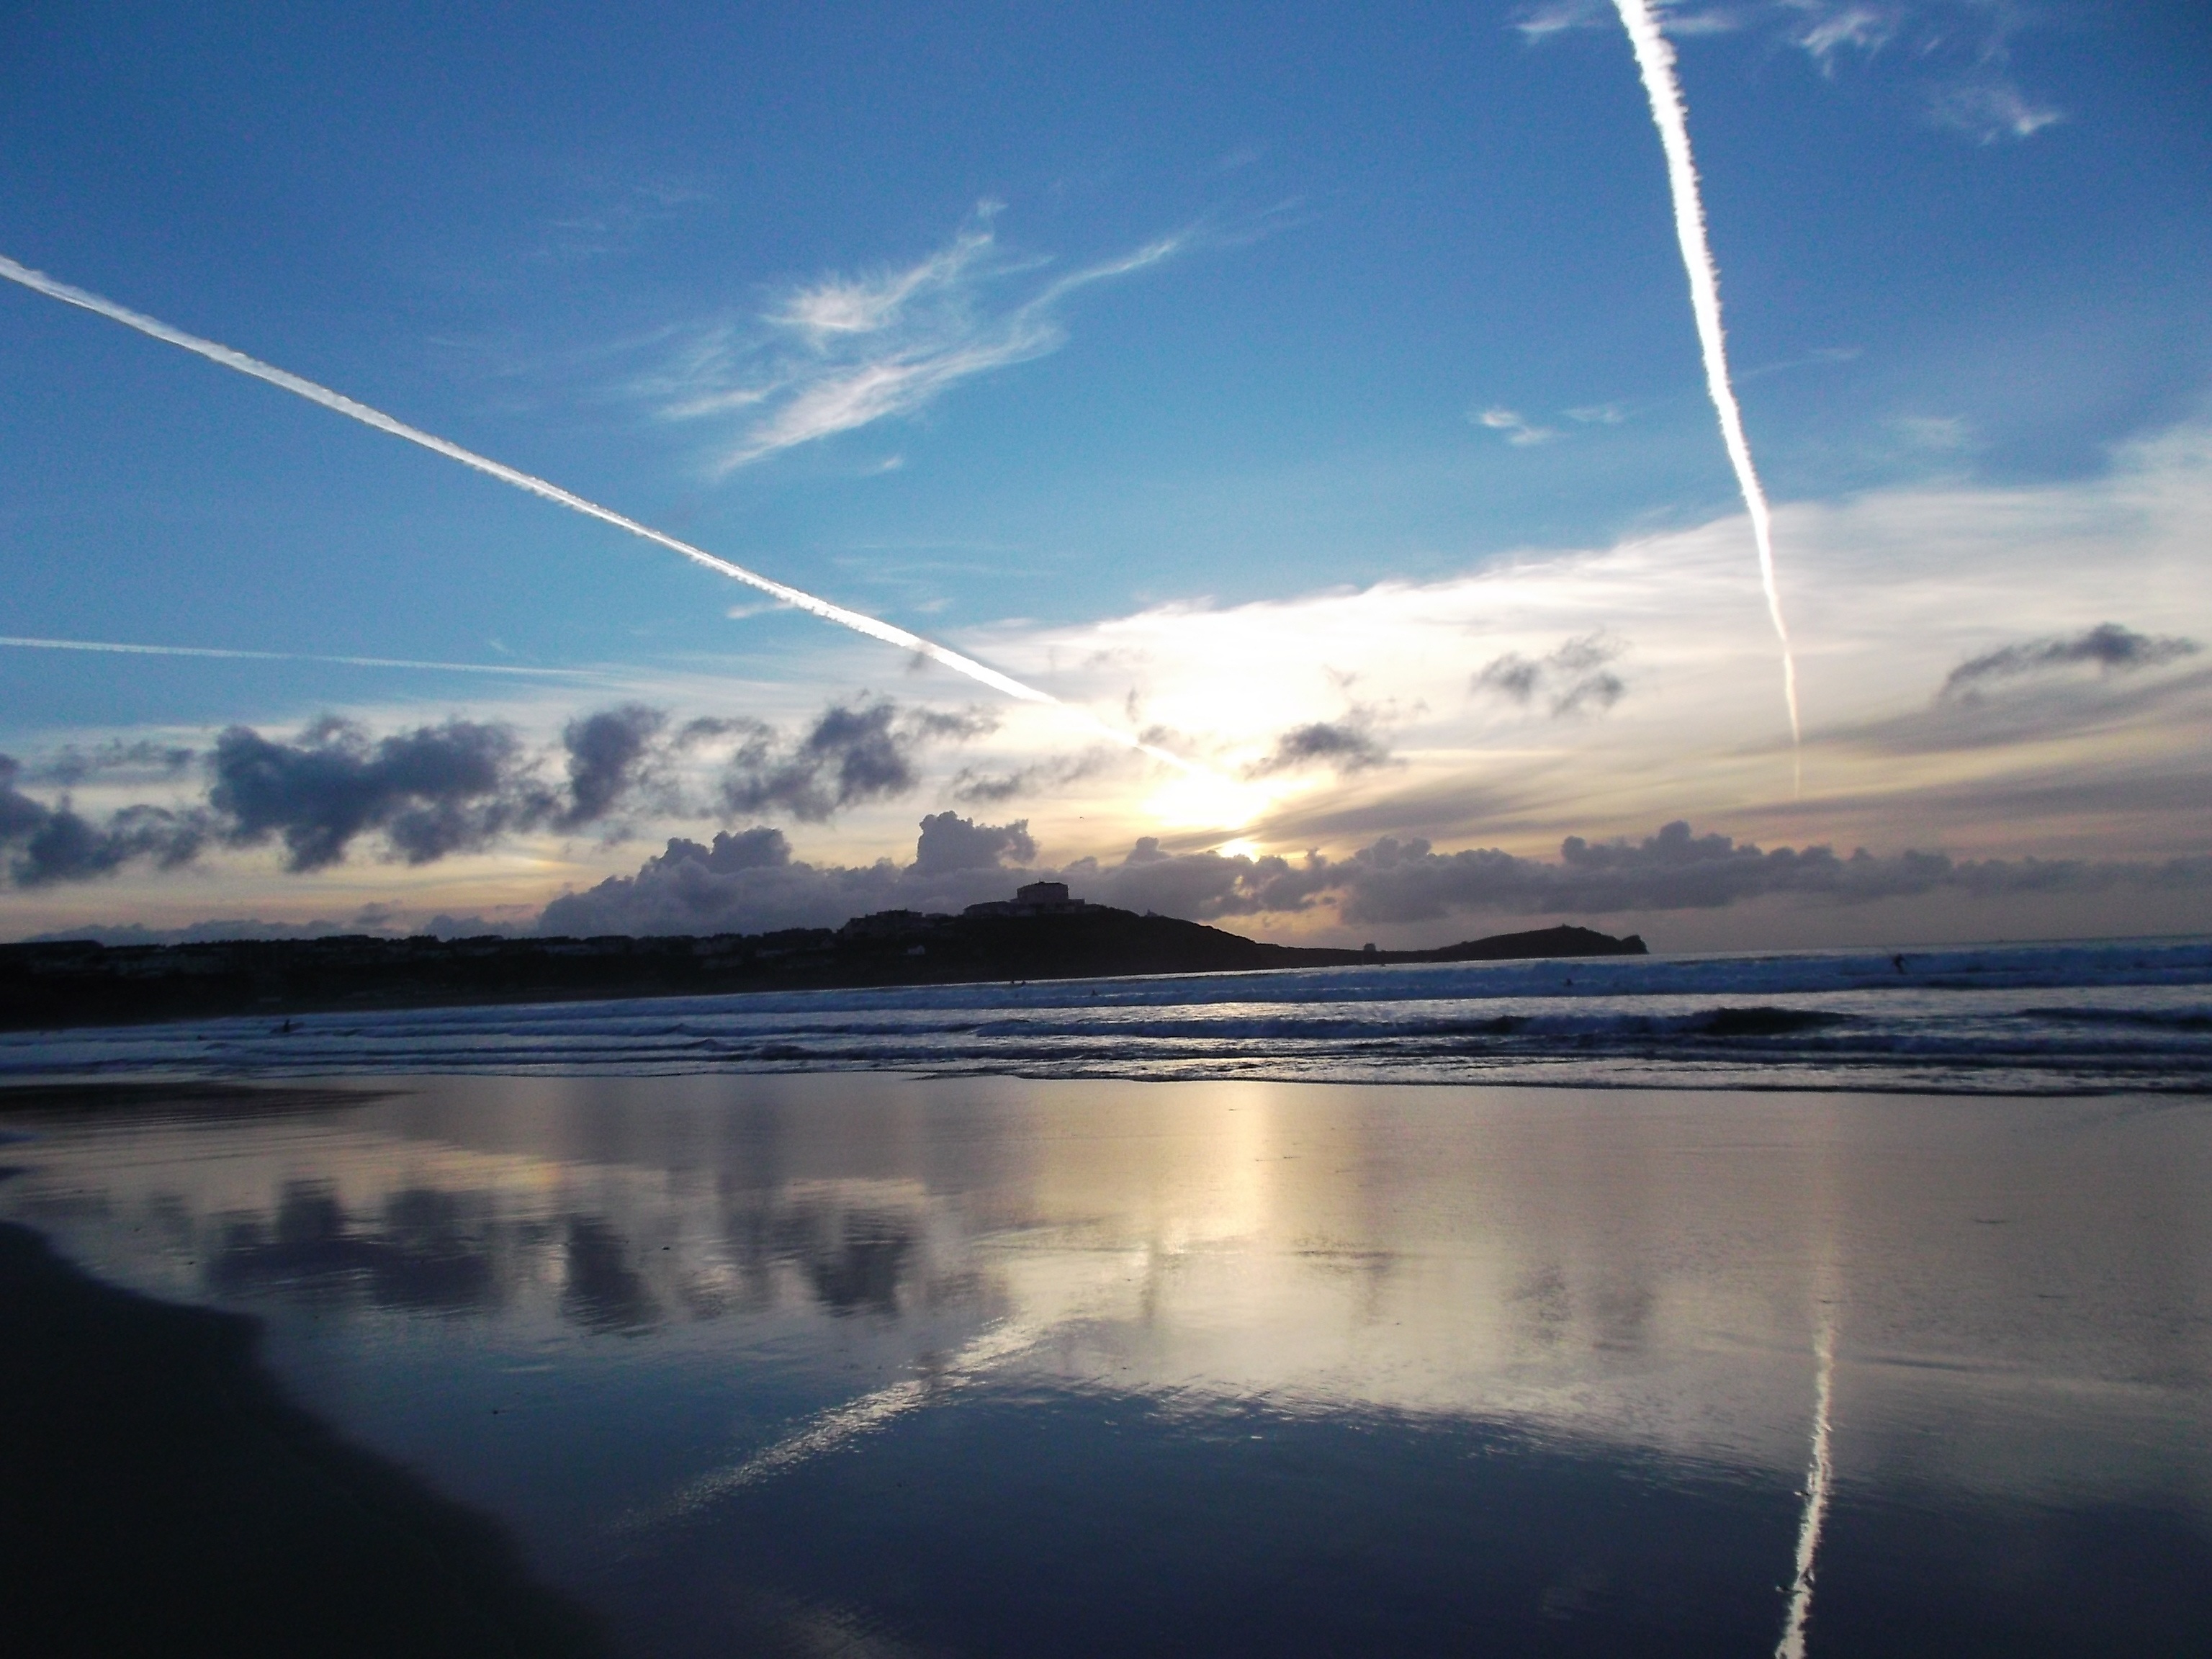
beach, landscape, sea, coast, ocean, horizon, light, cloud, sky, sun, sunrise, sunset, sunlight, morning, shore, lake, dawn, atmosphere, coastline, dusk, evening, reflection, seascape, blue, vapour trail, meteorological phenomenon, air travel, atmosphere of earth